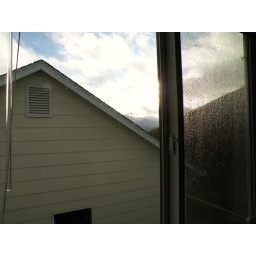
Perhaps a series is in order: Views from my bedroom window in various weathers.